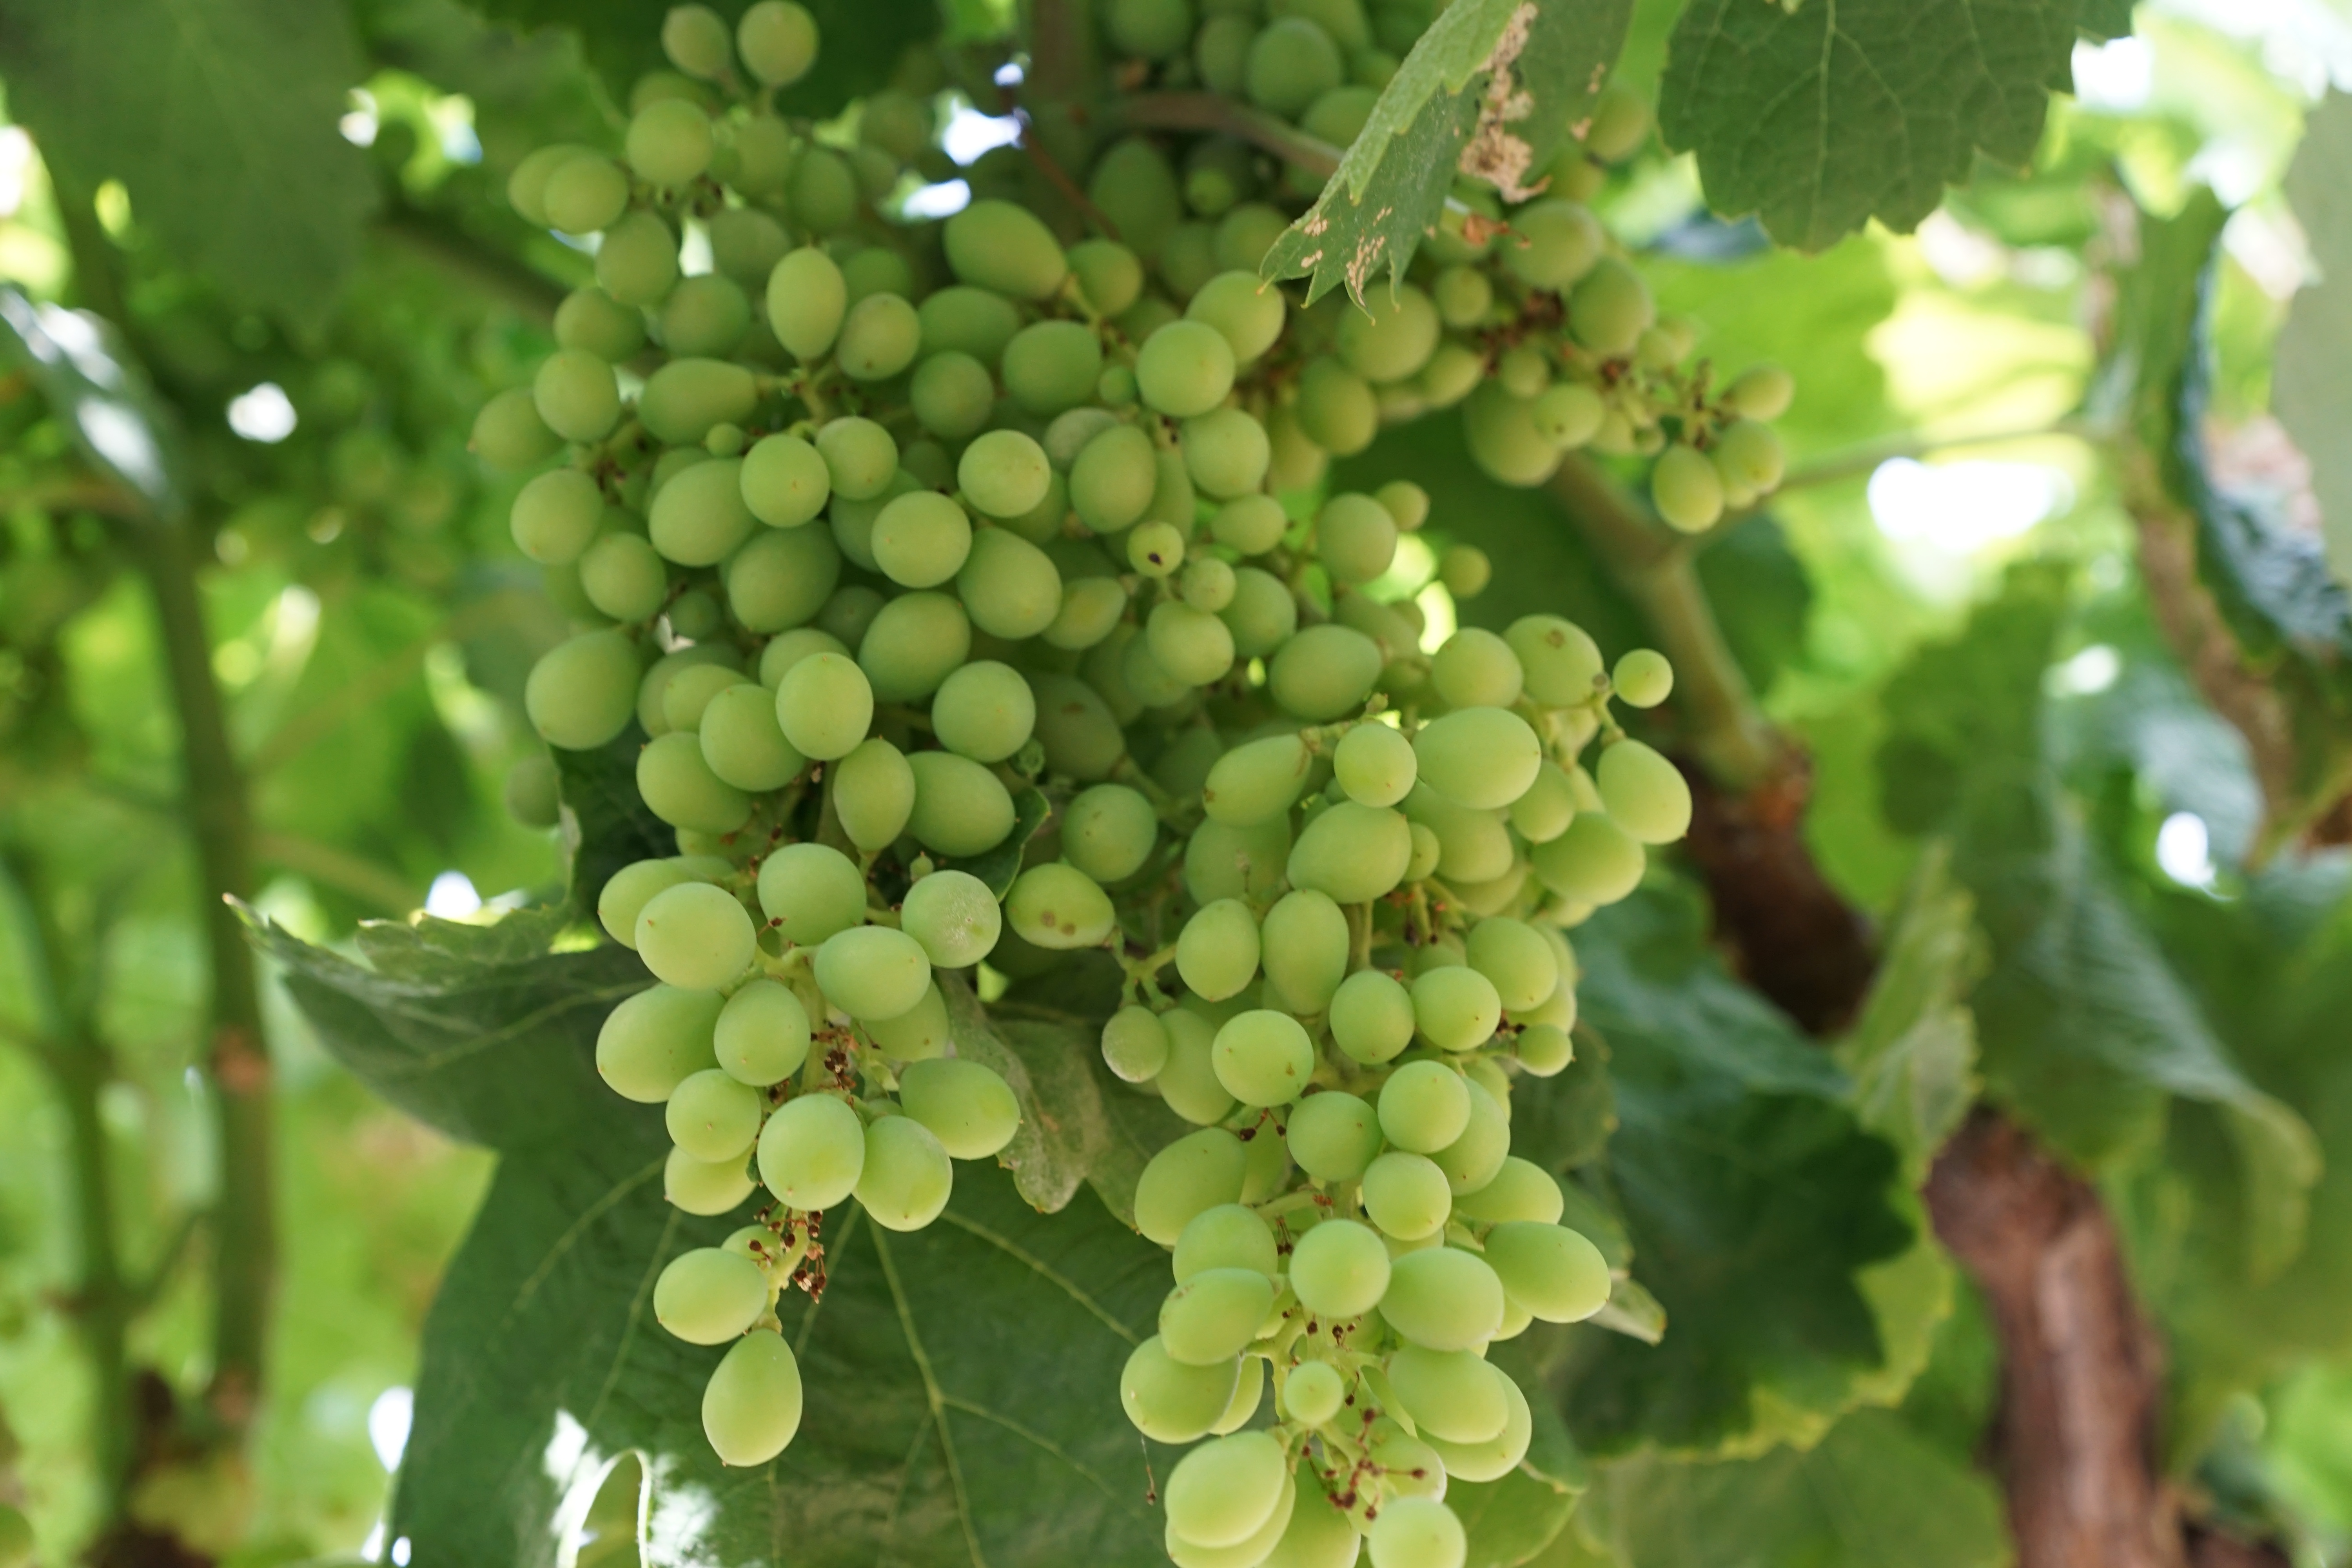
tree, branch, plant, grape, fruit, flower, food, produce, evergreen, agriculture, shrub, flowering plant, vitis, coccoloba uvifera, sultana, woody plant, land plant, grapevine family